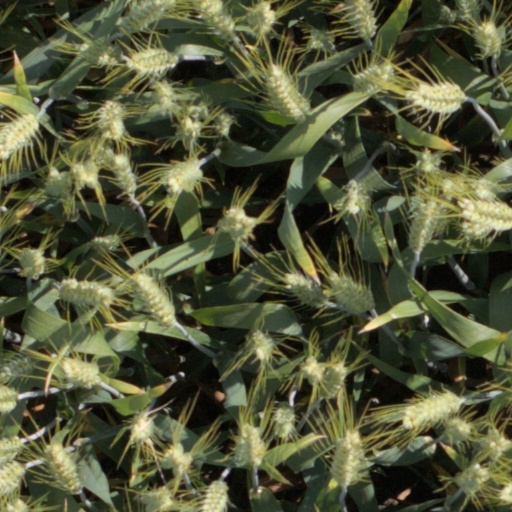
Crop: wheat